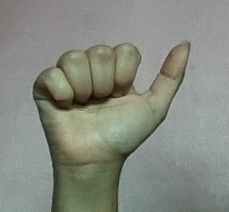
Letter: dhad